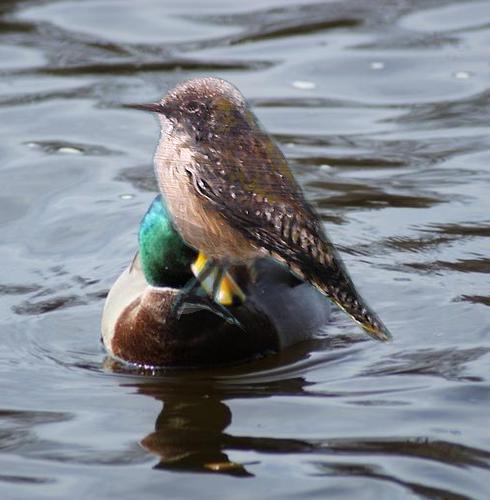
Bird species: Rock_Wren
Bird type: landbird
Background: water